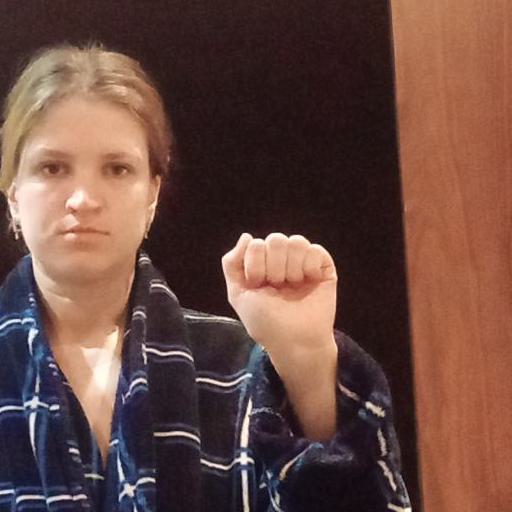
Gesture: fist